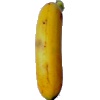
Label: Banana Lady Finger 1